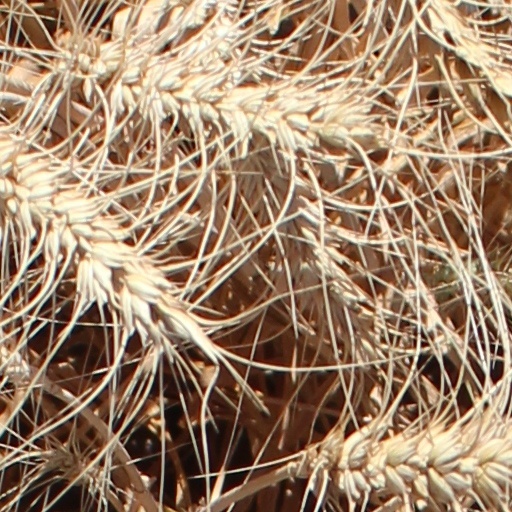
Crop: wheat